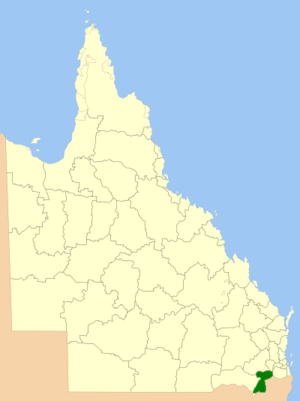
La région des Southern Downs est une zone d'administration locale au sud-est du Queensland en Australie.